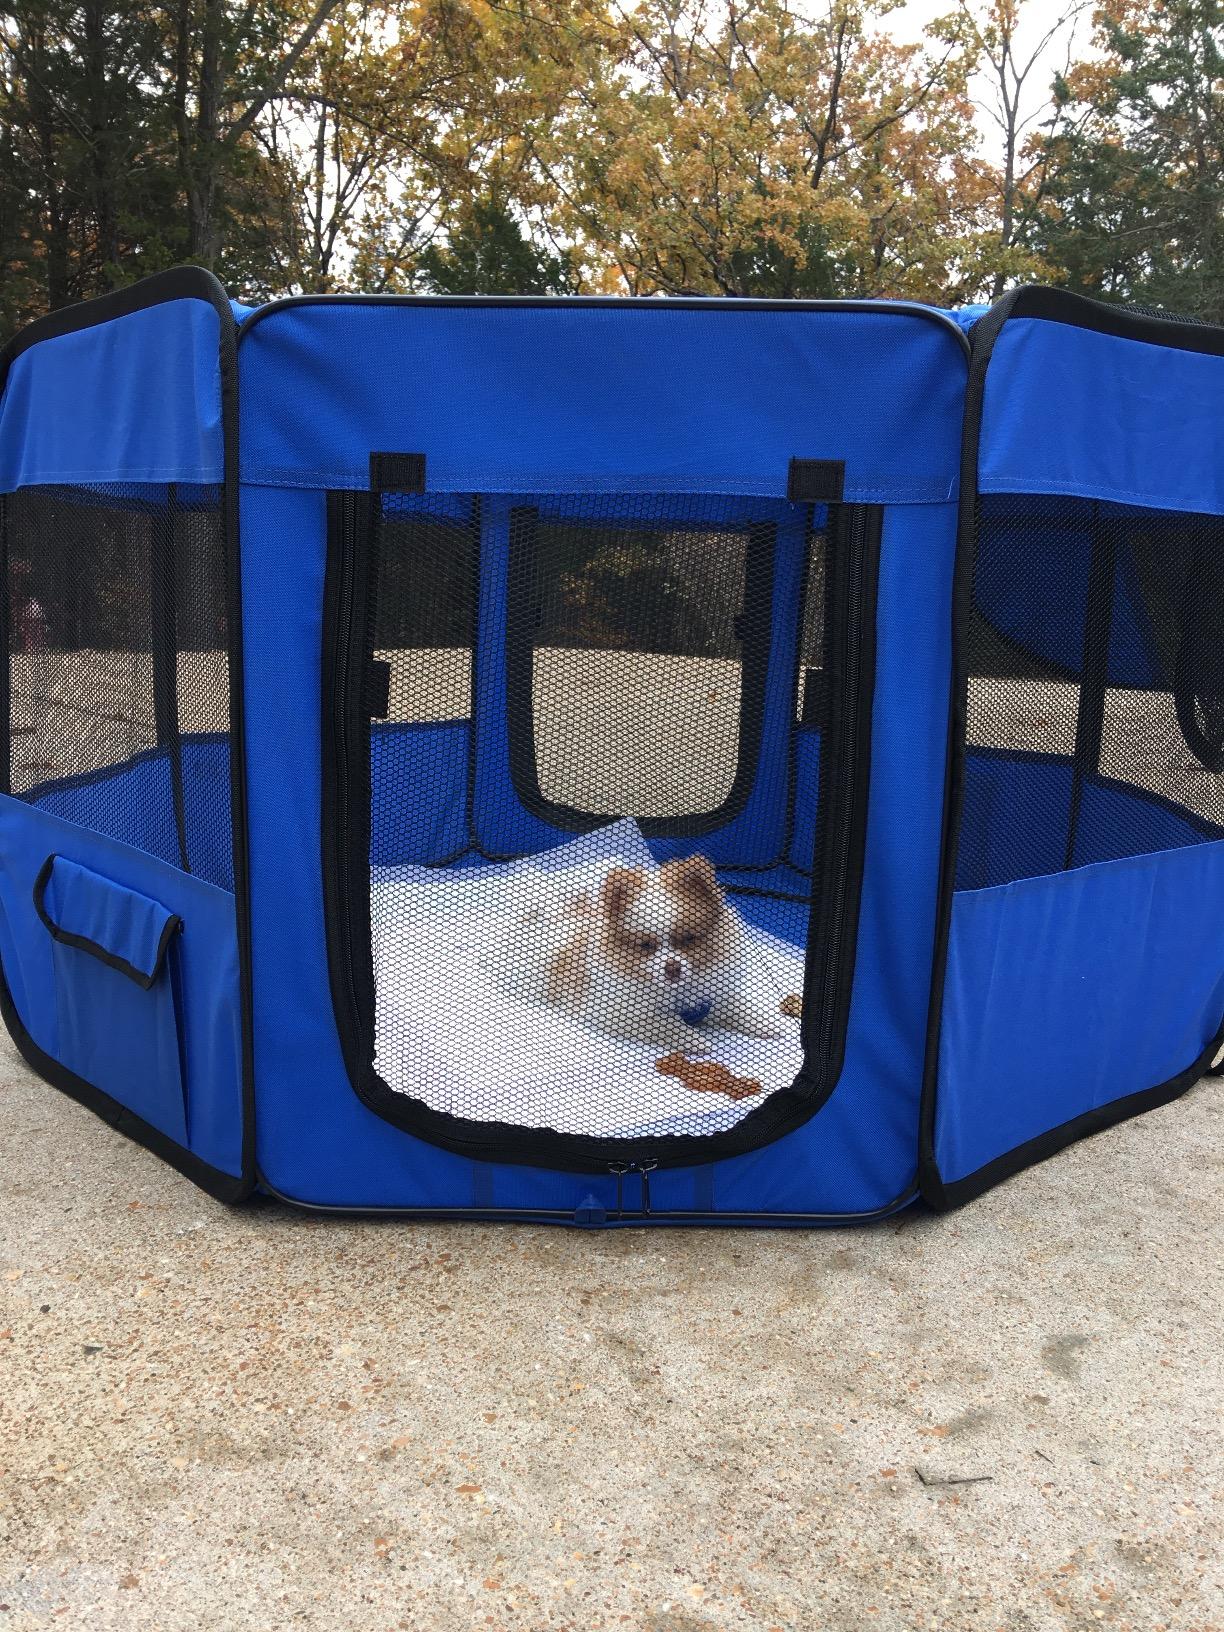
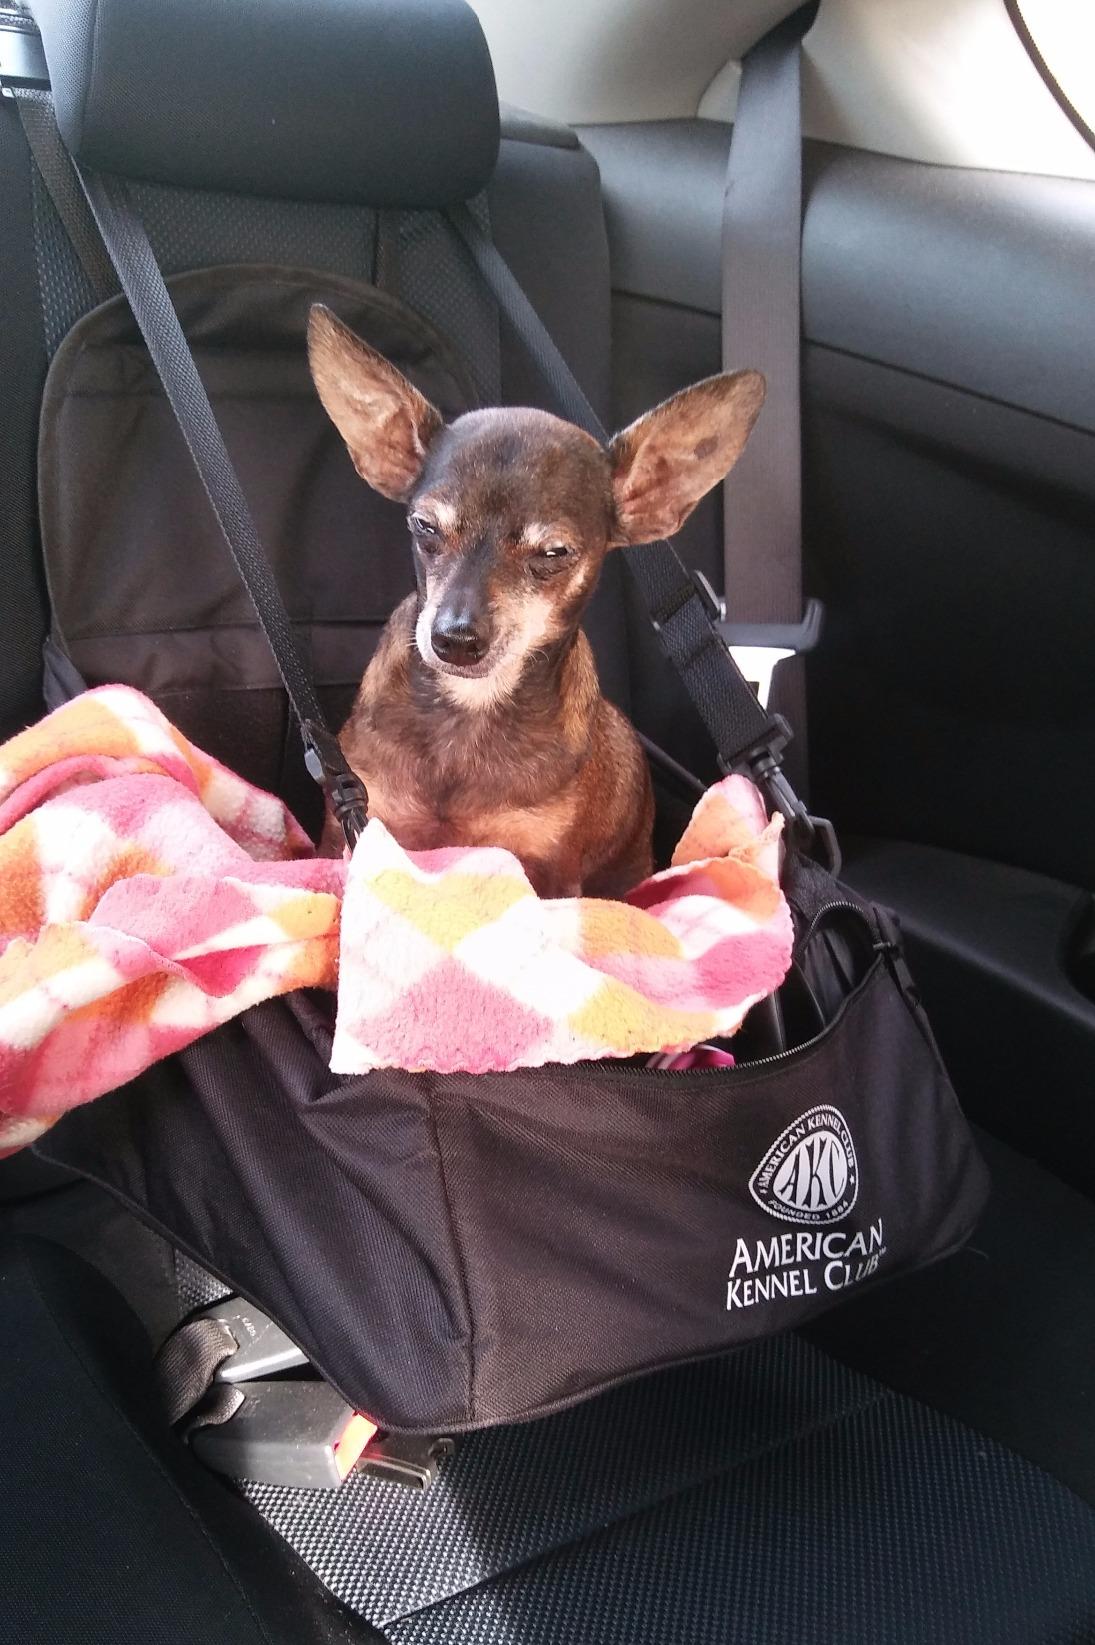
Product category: items_kennel
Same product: no